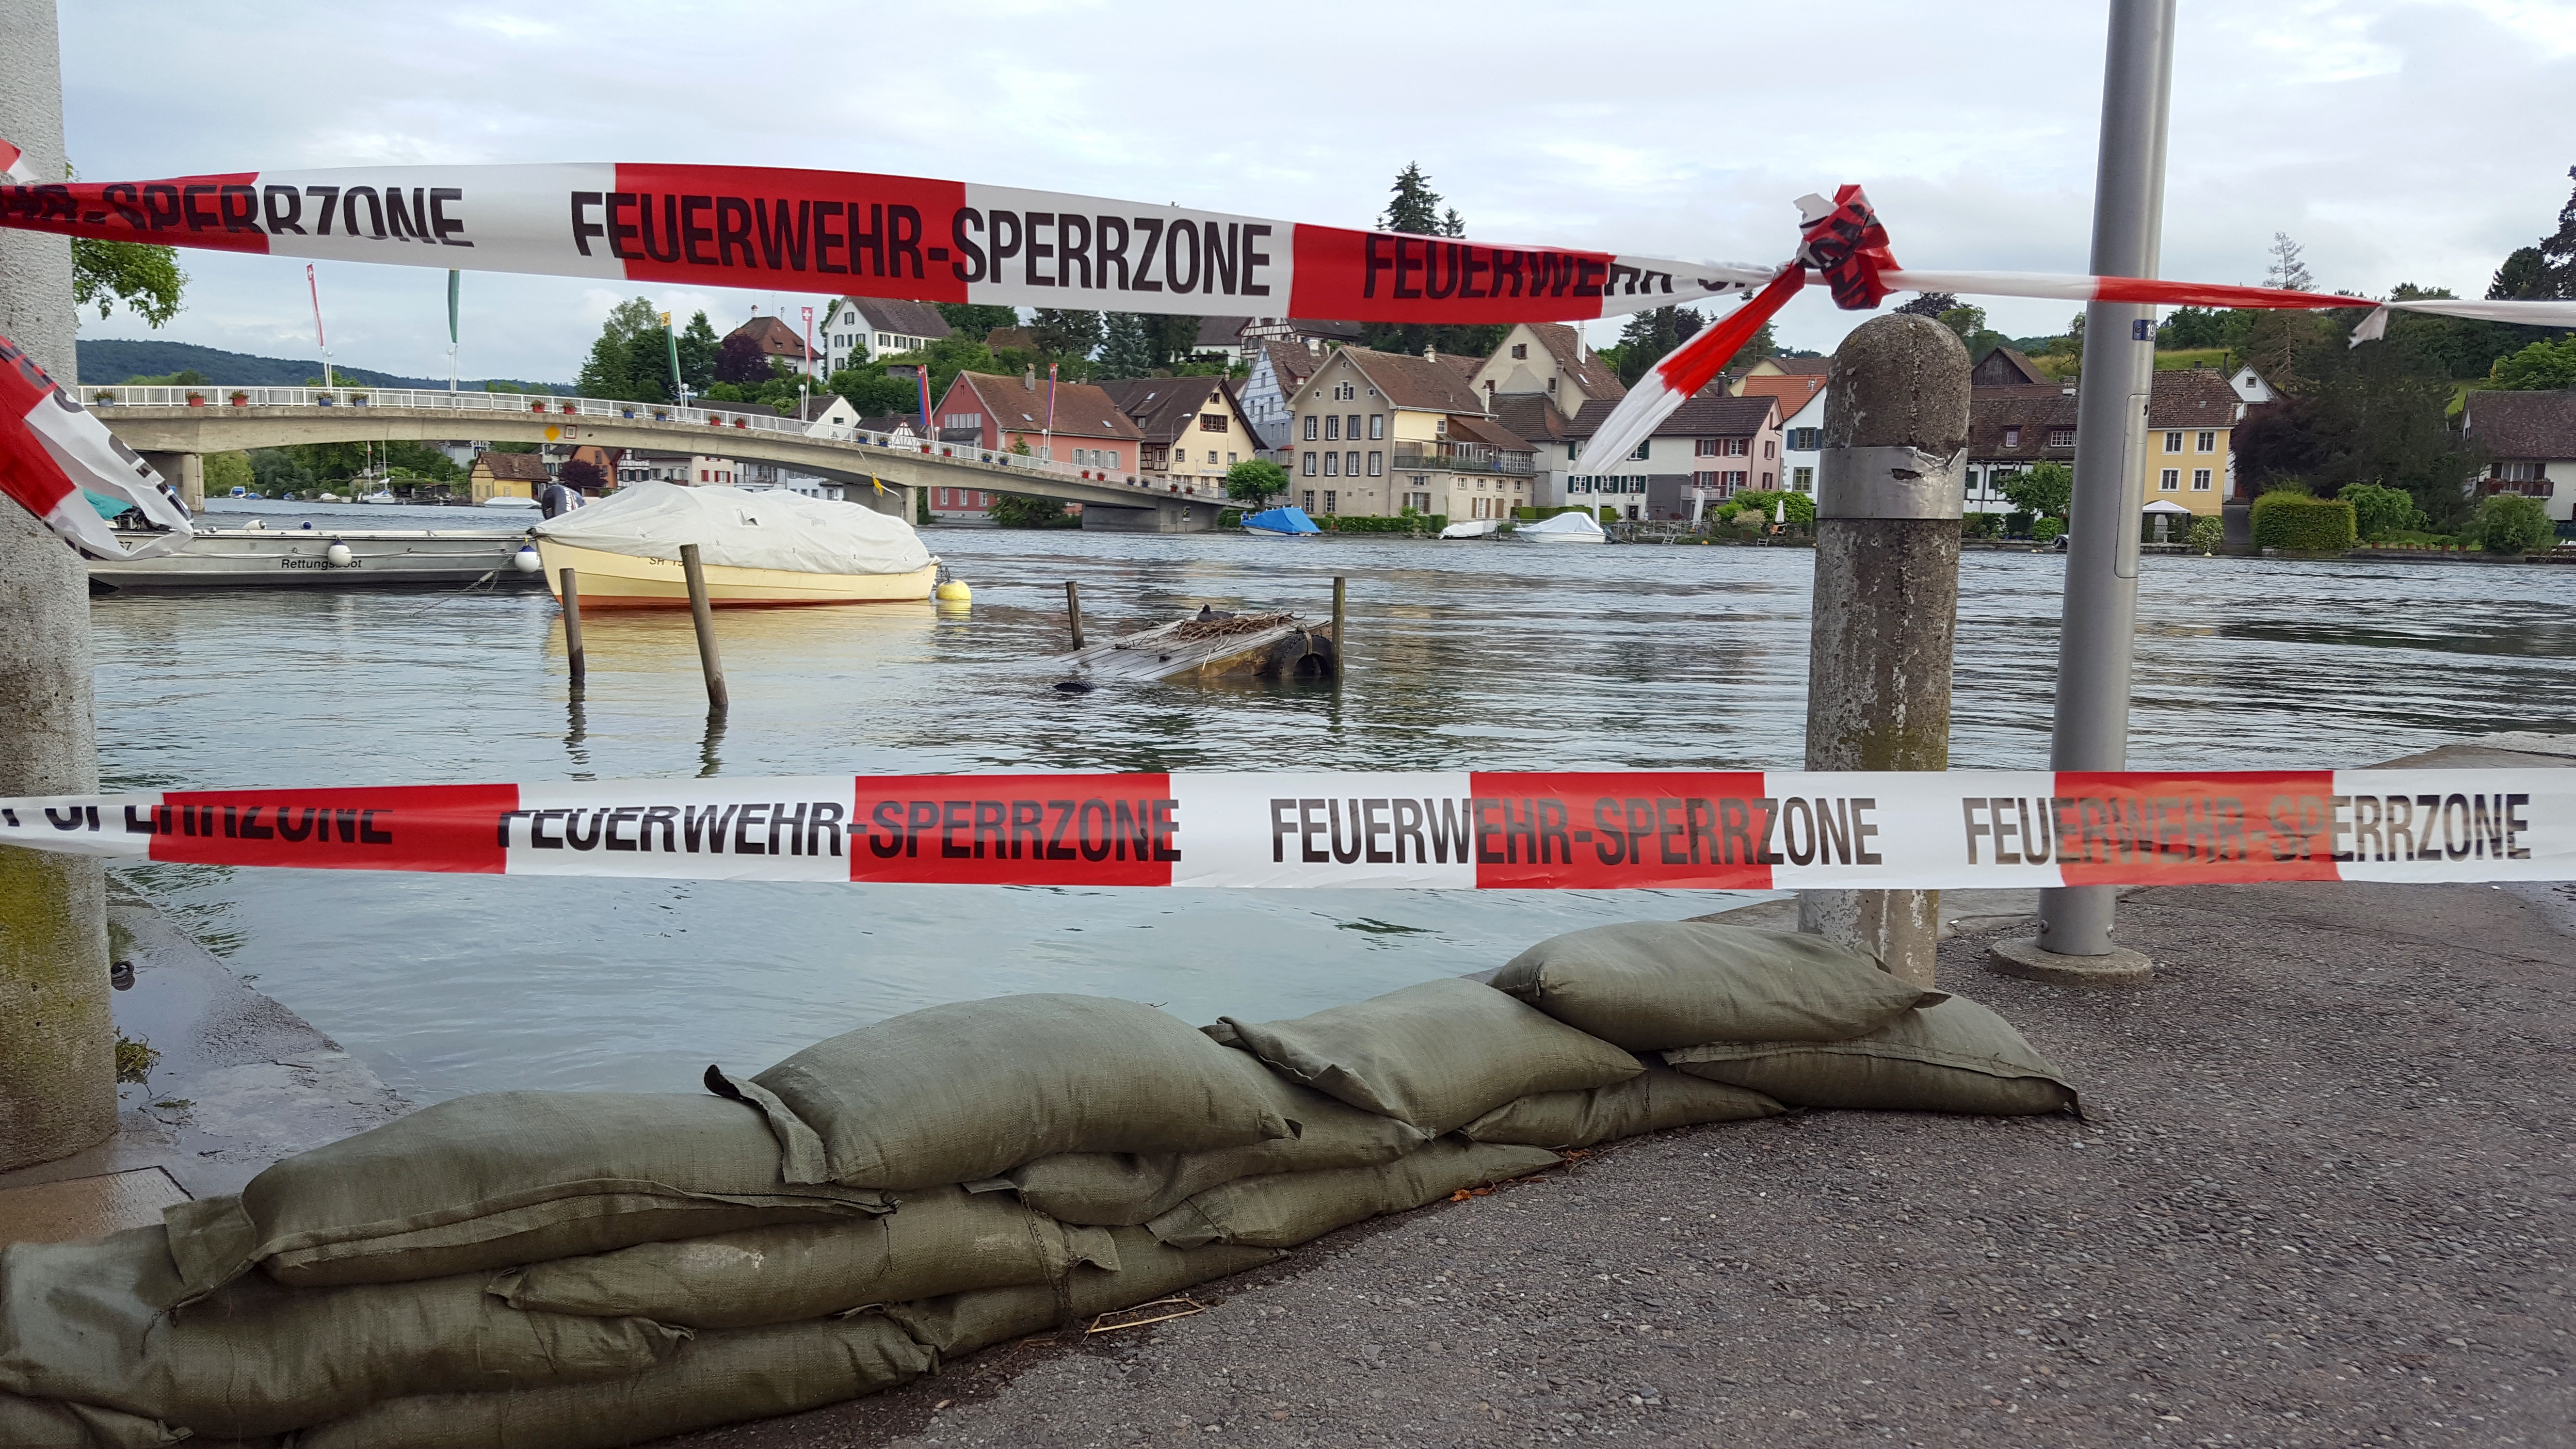
bridge, ship, vehicle, fire, switzerland, barrier, flooding, riverside, rhine, flooded, water level, stein am rhein, blocking, high water, sand bags